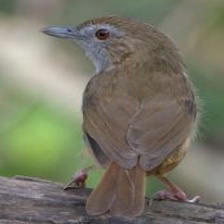
Species: ABBOTTS BABBLER
Scientific name: MALACOCINCLA ABBOTTI